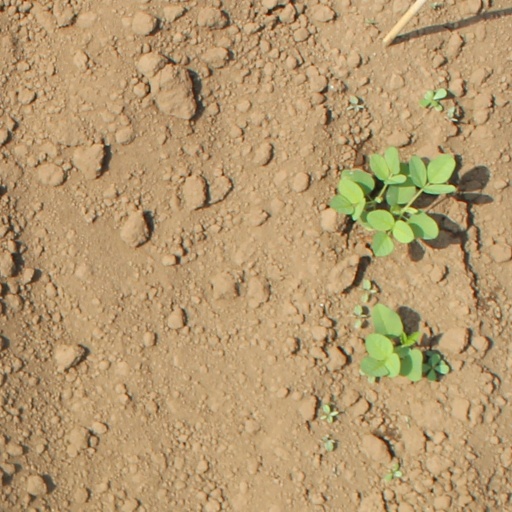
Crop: soybean